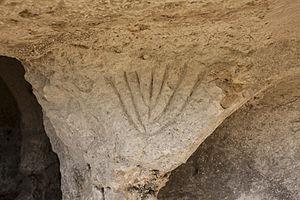
Noto antica, Netum ou Neetum, était une importante ville antique datant du Vᵉ siècle av. J.-C. située dans le sud de la Sicile, près des sources de la petite rivière Asinarus à environ 34 km au sud-ouest de Syracuse.